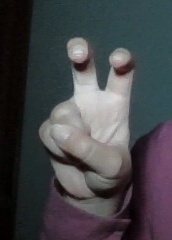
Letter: toot